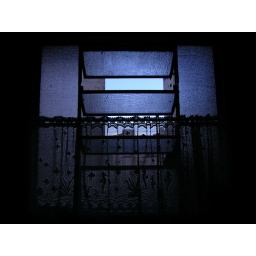
The window in the bathroom